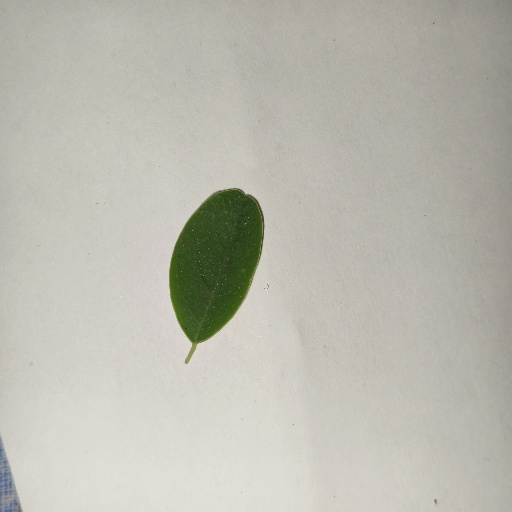
Species: Sojina
Leaf condition: Healthy Leaf